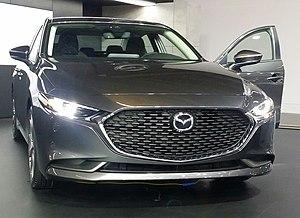
Ma photo d'un Mazda3 de 2019 à Montréal , Québec , Canada au salon international de l'auto de Montréal 2019.